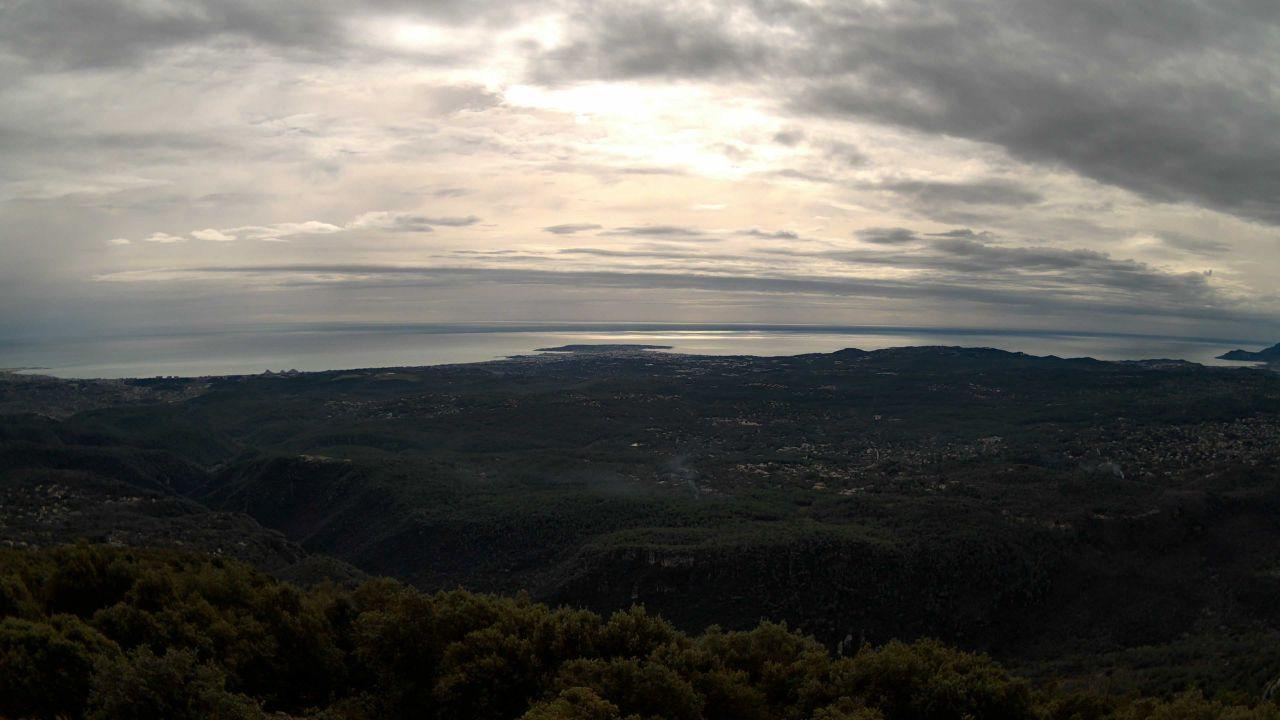
Fire: no
Smoke: yes